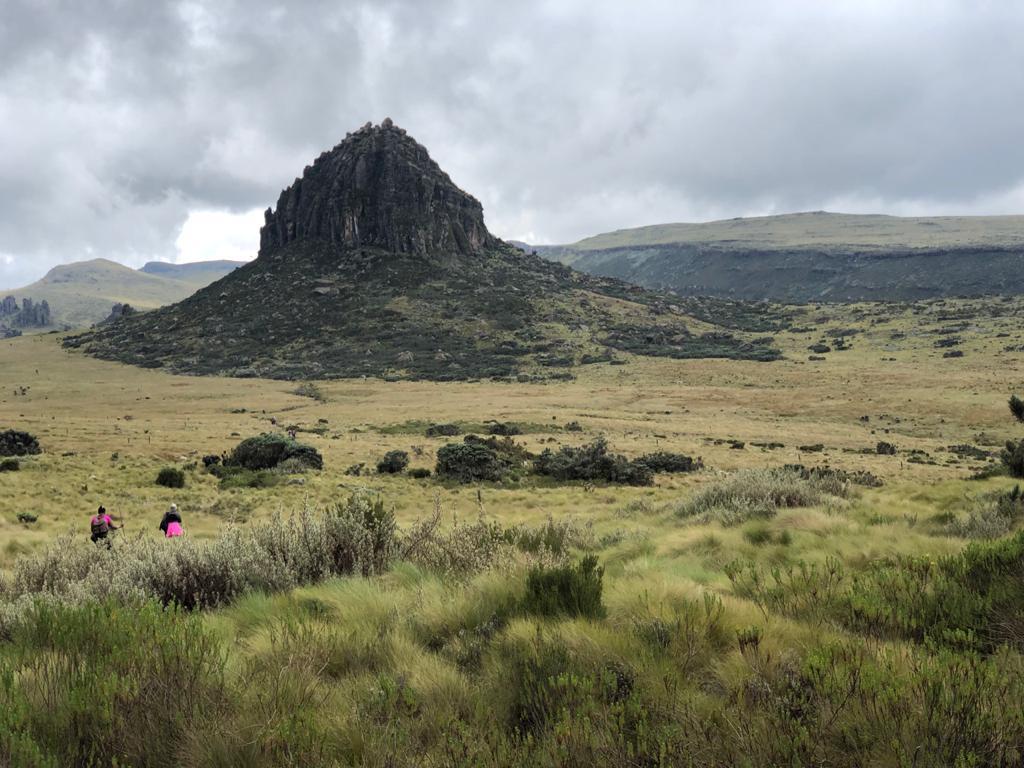
Mbegu za mazao zilizohifadhiwa katika kifungashio maalumu chenye rangi ya kuvutia, kilicho na picha ya zao hilo linalowakilisha aina ya mbegu inayopatikana ndani ya kifungo kifungashio  hicho, na maandishi yanayosomeka kwa lugha ya kiswahili, "imani ya f ani" pamoja na maandishi yanayosomeka kwa lugha ya kiingereza, "Stimulus seeds"